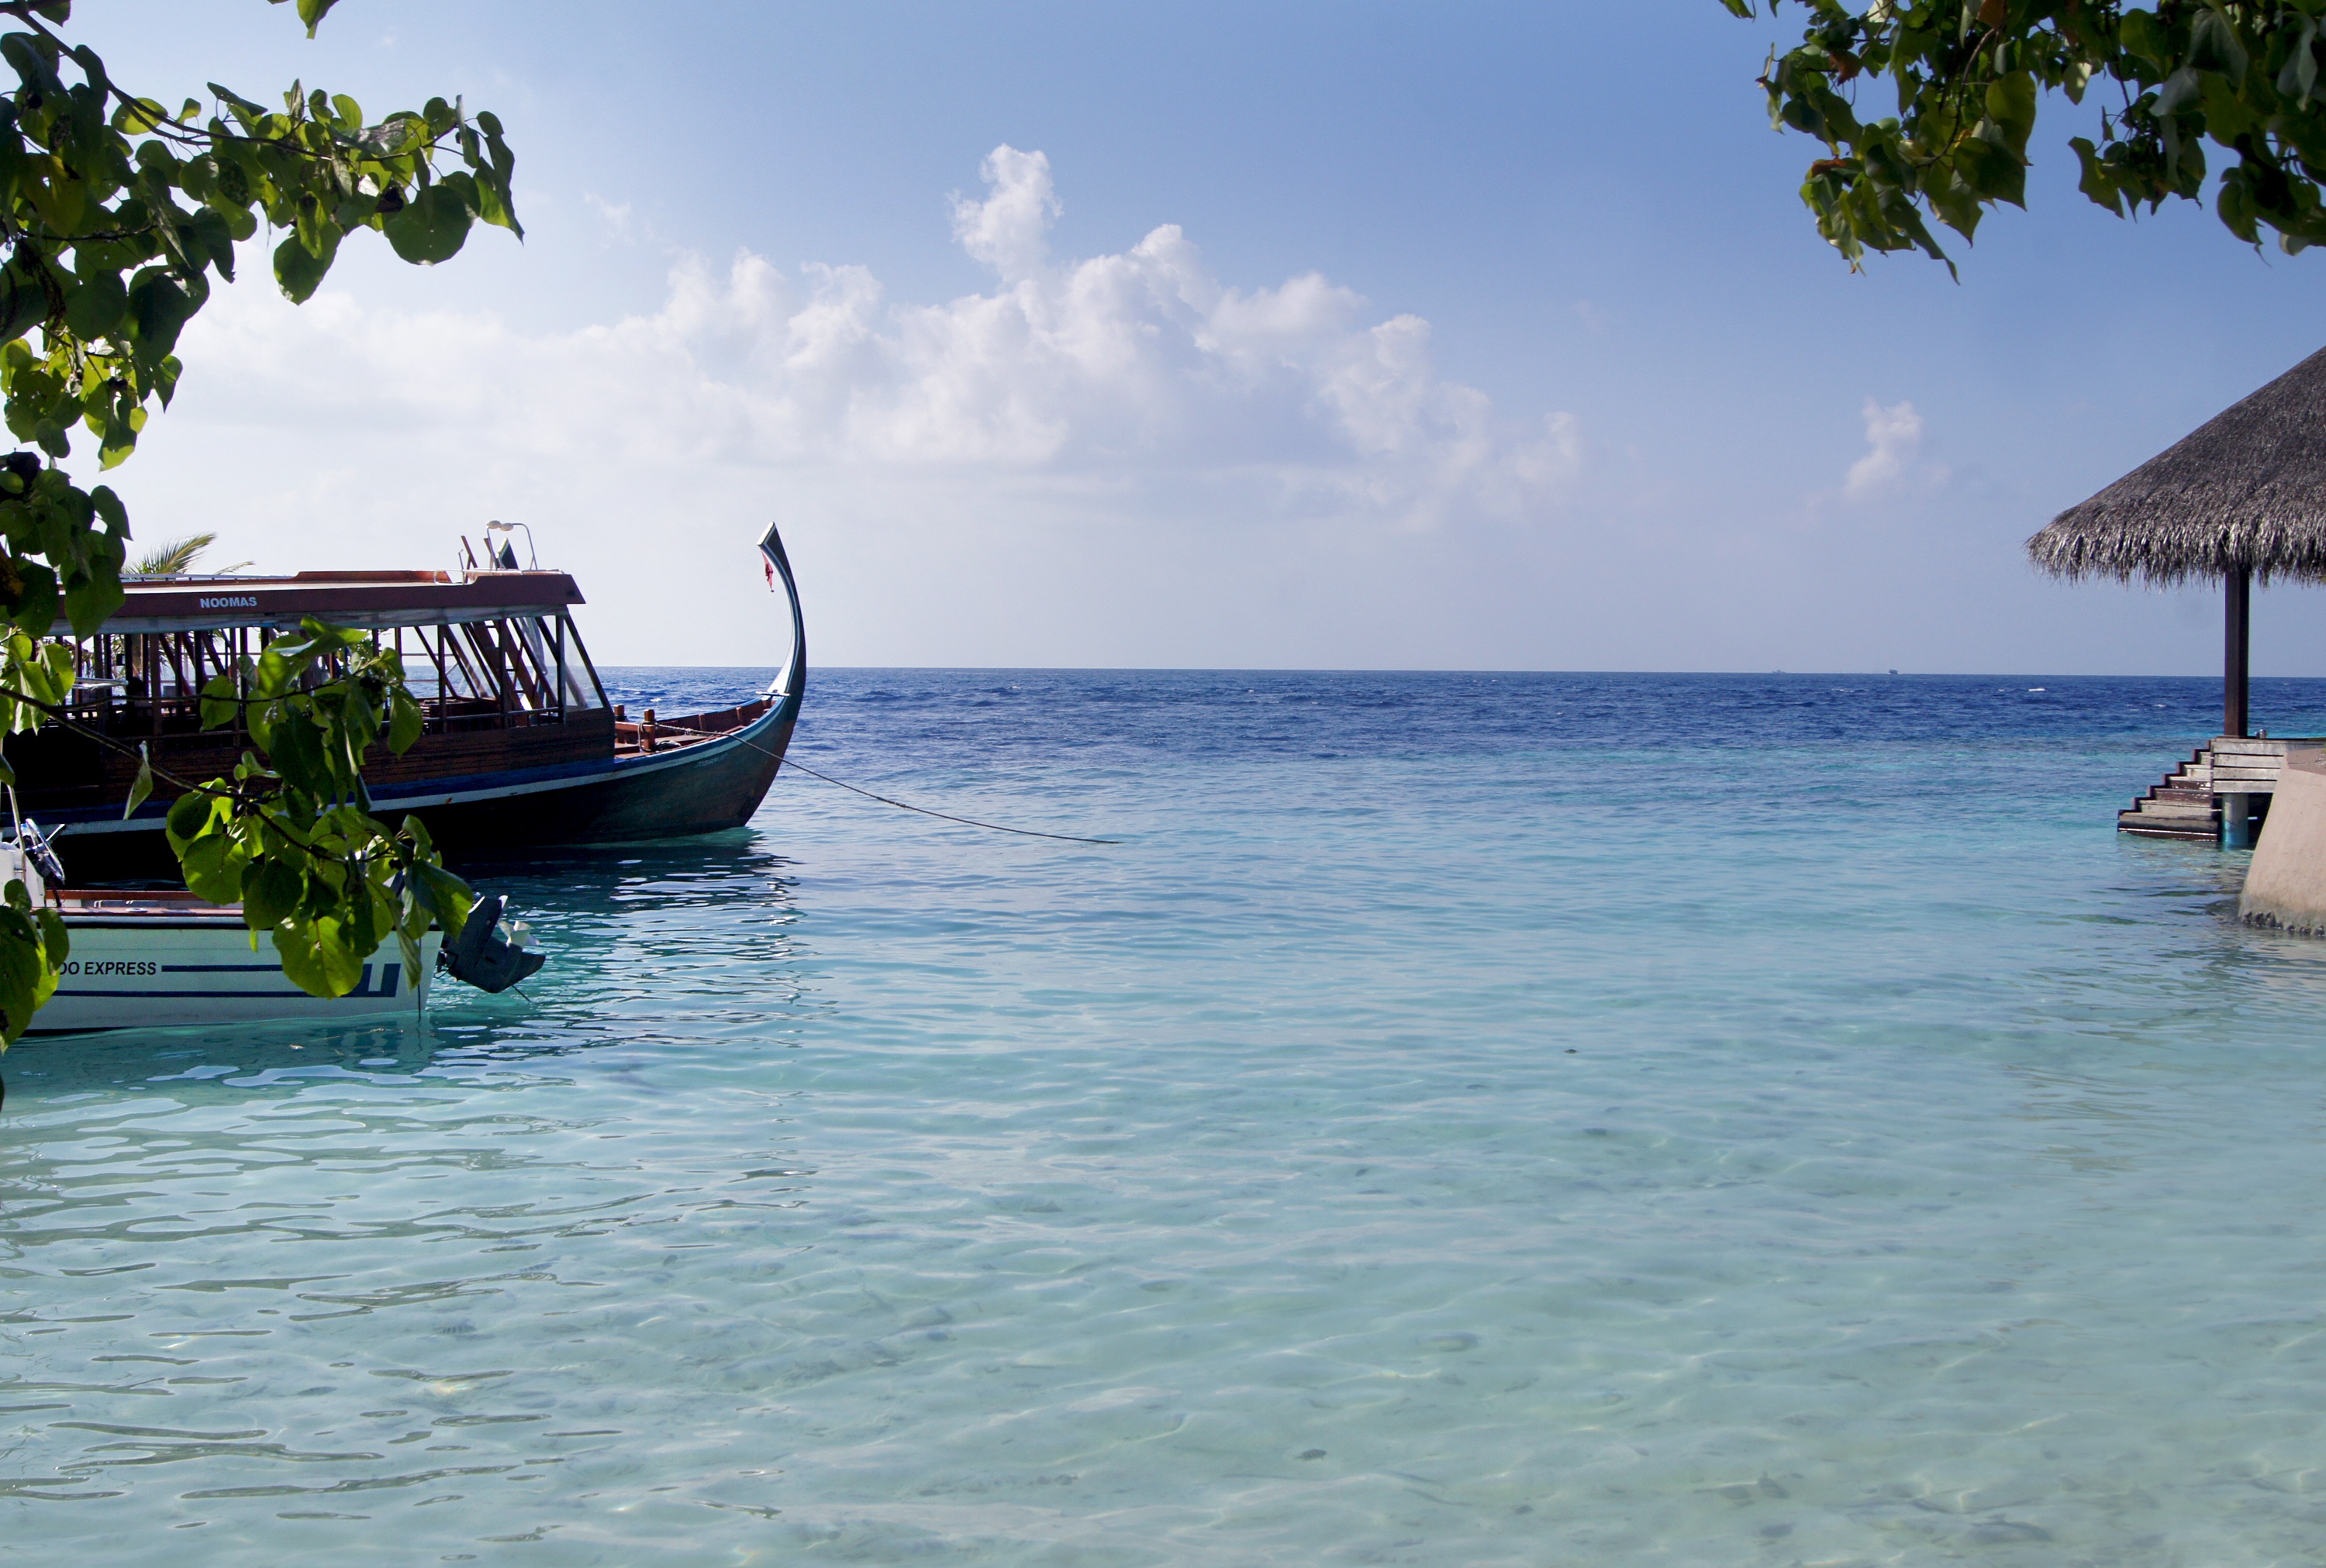
beach, sea, coast, water, ocean, sky, boat, shore, vacation, vehicle, lagoon, bay, island, boating, caribbean, tropics, times, long tail boat